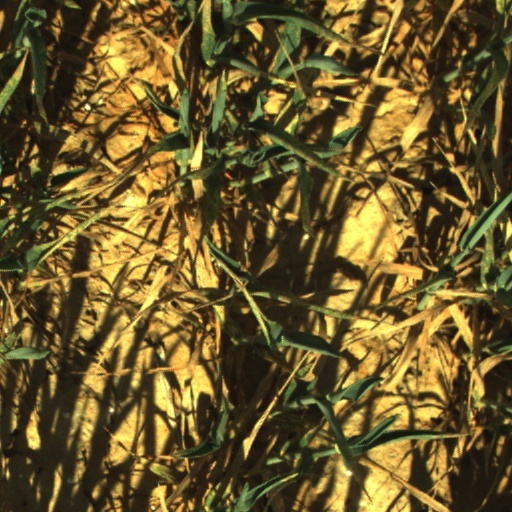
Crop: wheat